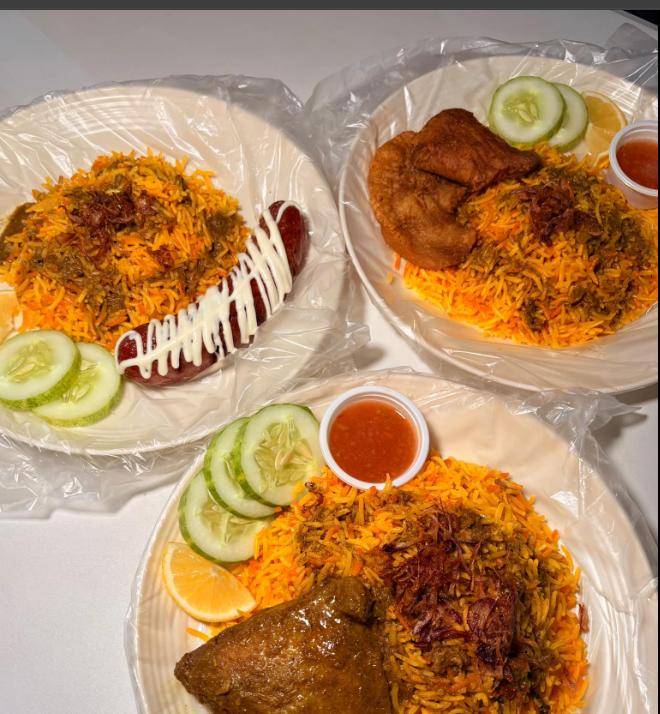
Juu ya meza kuna sahani tatu. Zimepakuliwa biriani, rojo ya nyama, tango, machungwa na mchuzi wa pilipili.